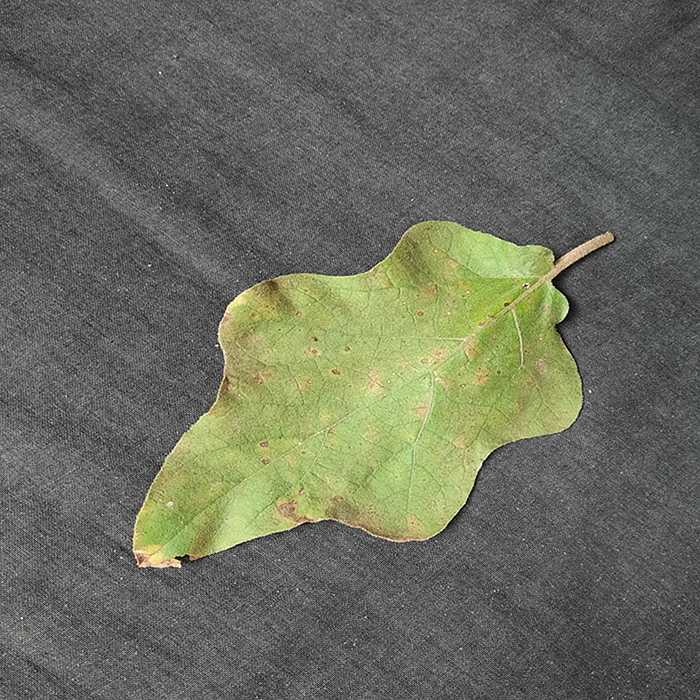
Plant: Eggplant
Label: Eggplant Cercopora leaf spot